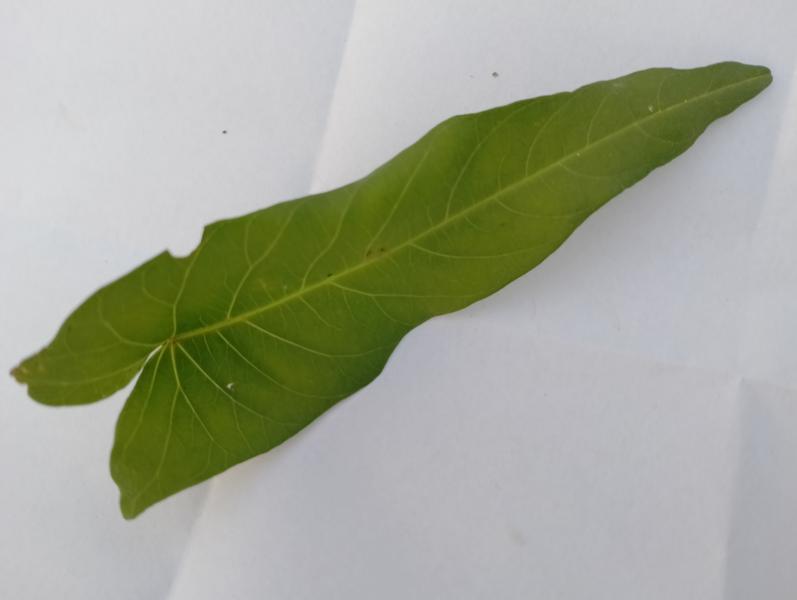
Weed species: Ipomoea aquatic